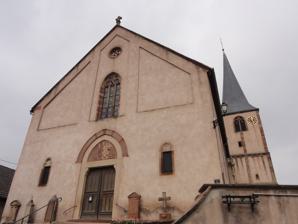
Building: Église Saint-Maurice, Soultz-les-Bains
Country: France
Year built: 1848
Church in Soultz-les-Bains, France Église Saint-Maurice Location Soultz-les-Bains Country France Denomination Catholic History Founded 1165 Dedication Saint Maurice Architecture Heritage designation Monument historique Designated 10 April 1996 Style Romanesque Gothic Gothic Revival Completed 1848 Administration Archdiocese Strasbourg Parish Communauté de paroisses Sainte Edith Stein Église Saint-Maurice (Church of Saint Maurice ) is the parish church of the village of Soultz-les-Bains , in the Bas-Rhin department of France. It should not be confused with Église Saint-Maurice of Soultz-Haut-Rhin , in the neighbouring Haut-Rhin department. The church is notable for its medieval tower and for being one of the earliest examples of Gothic Revival architecture in Alsace . It is classified as a Monument historique by the French Ministry of Culture since 1996. The church was first mentioned in 1165. The basis of the tower is Romanesque (late 12th-century). It is decorated with reliefs on the outside and with frescos on the inside. The upper part of the tower is Gothic and dates from the end of the 15th century. The rest of the church was rebuilt according to plans (1843, 1844) by the architect Charles Morin (1810–1897), and inaugurated in 1848. In 1888, the nave was covered with a wooden barrel vault . The pipe organ is a 1762 work by Johann Andreas Silbermann . It was moved into this church from Old Saint Peter's Church , Strasbourg , in 1865. Gallery Romanesque part of the tower 18th-century processional statue " Immaculate Heart of Mary " The pipe organ References